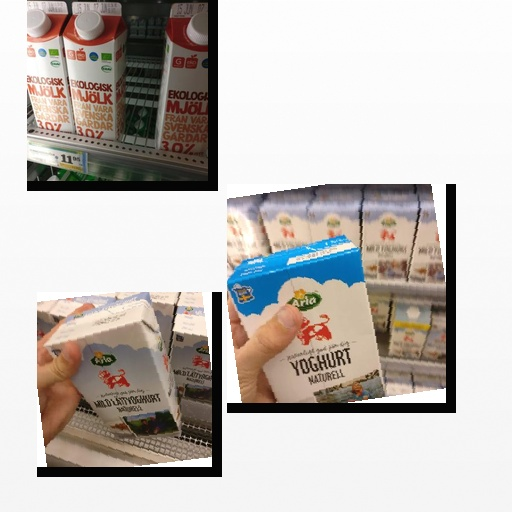
Food items: milk, natural_low_fat_yogurt, natural_yogurt